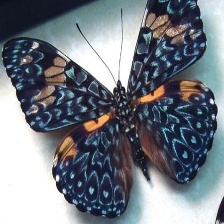
Species: RED CRACKER